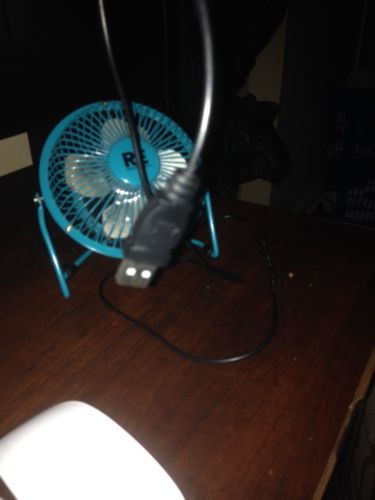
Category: fan